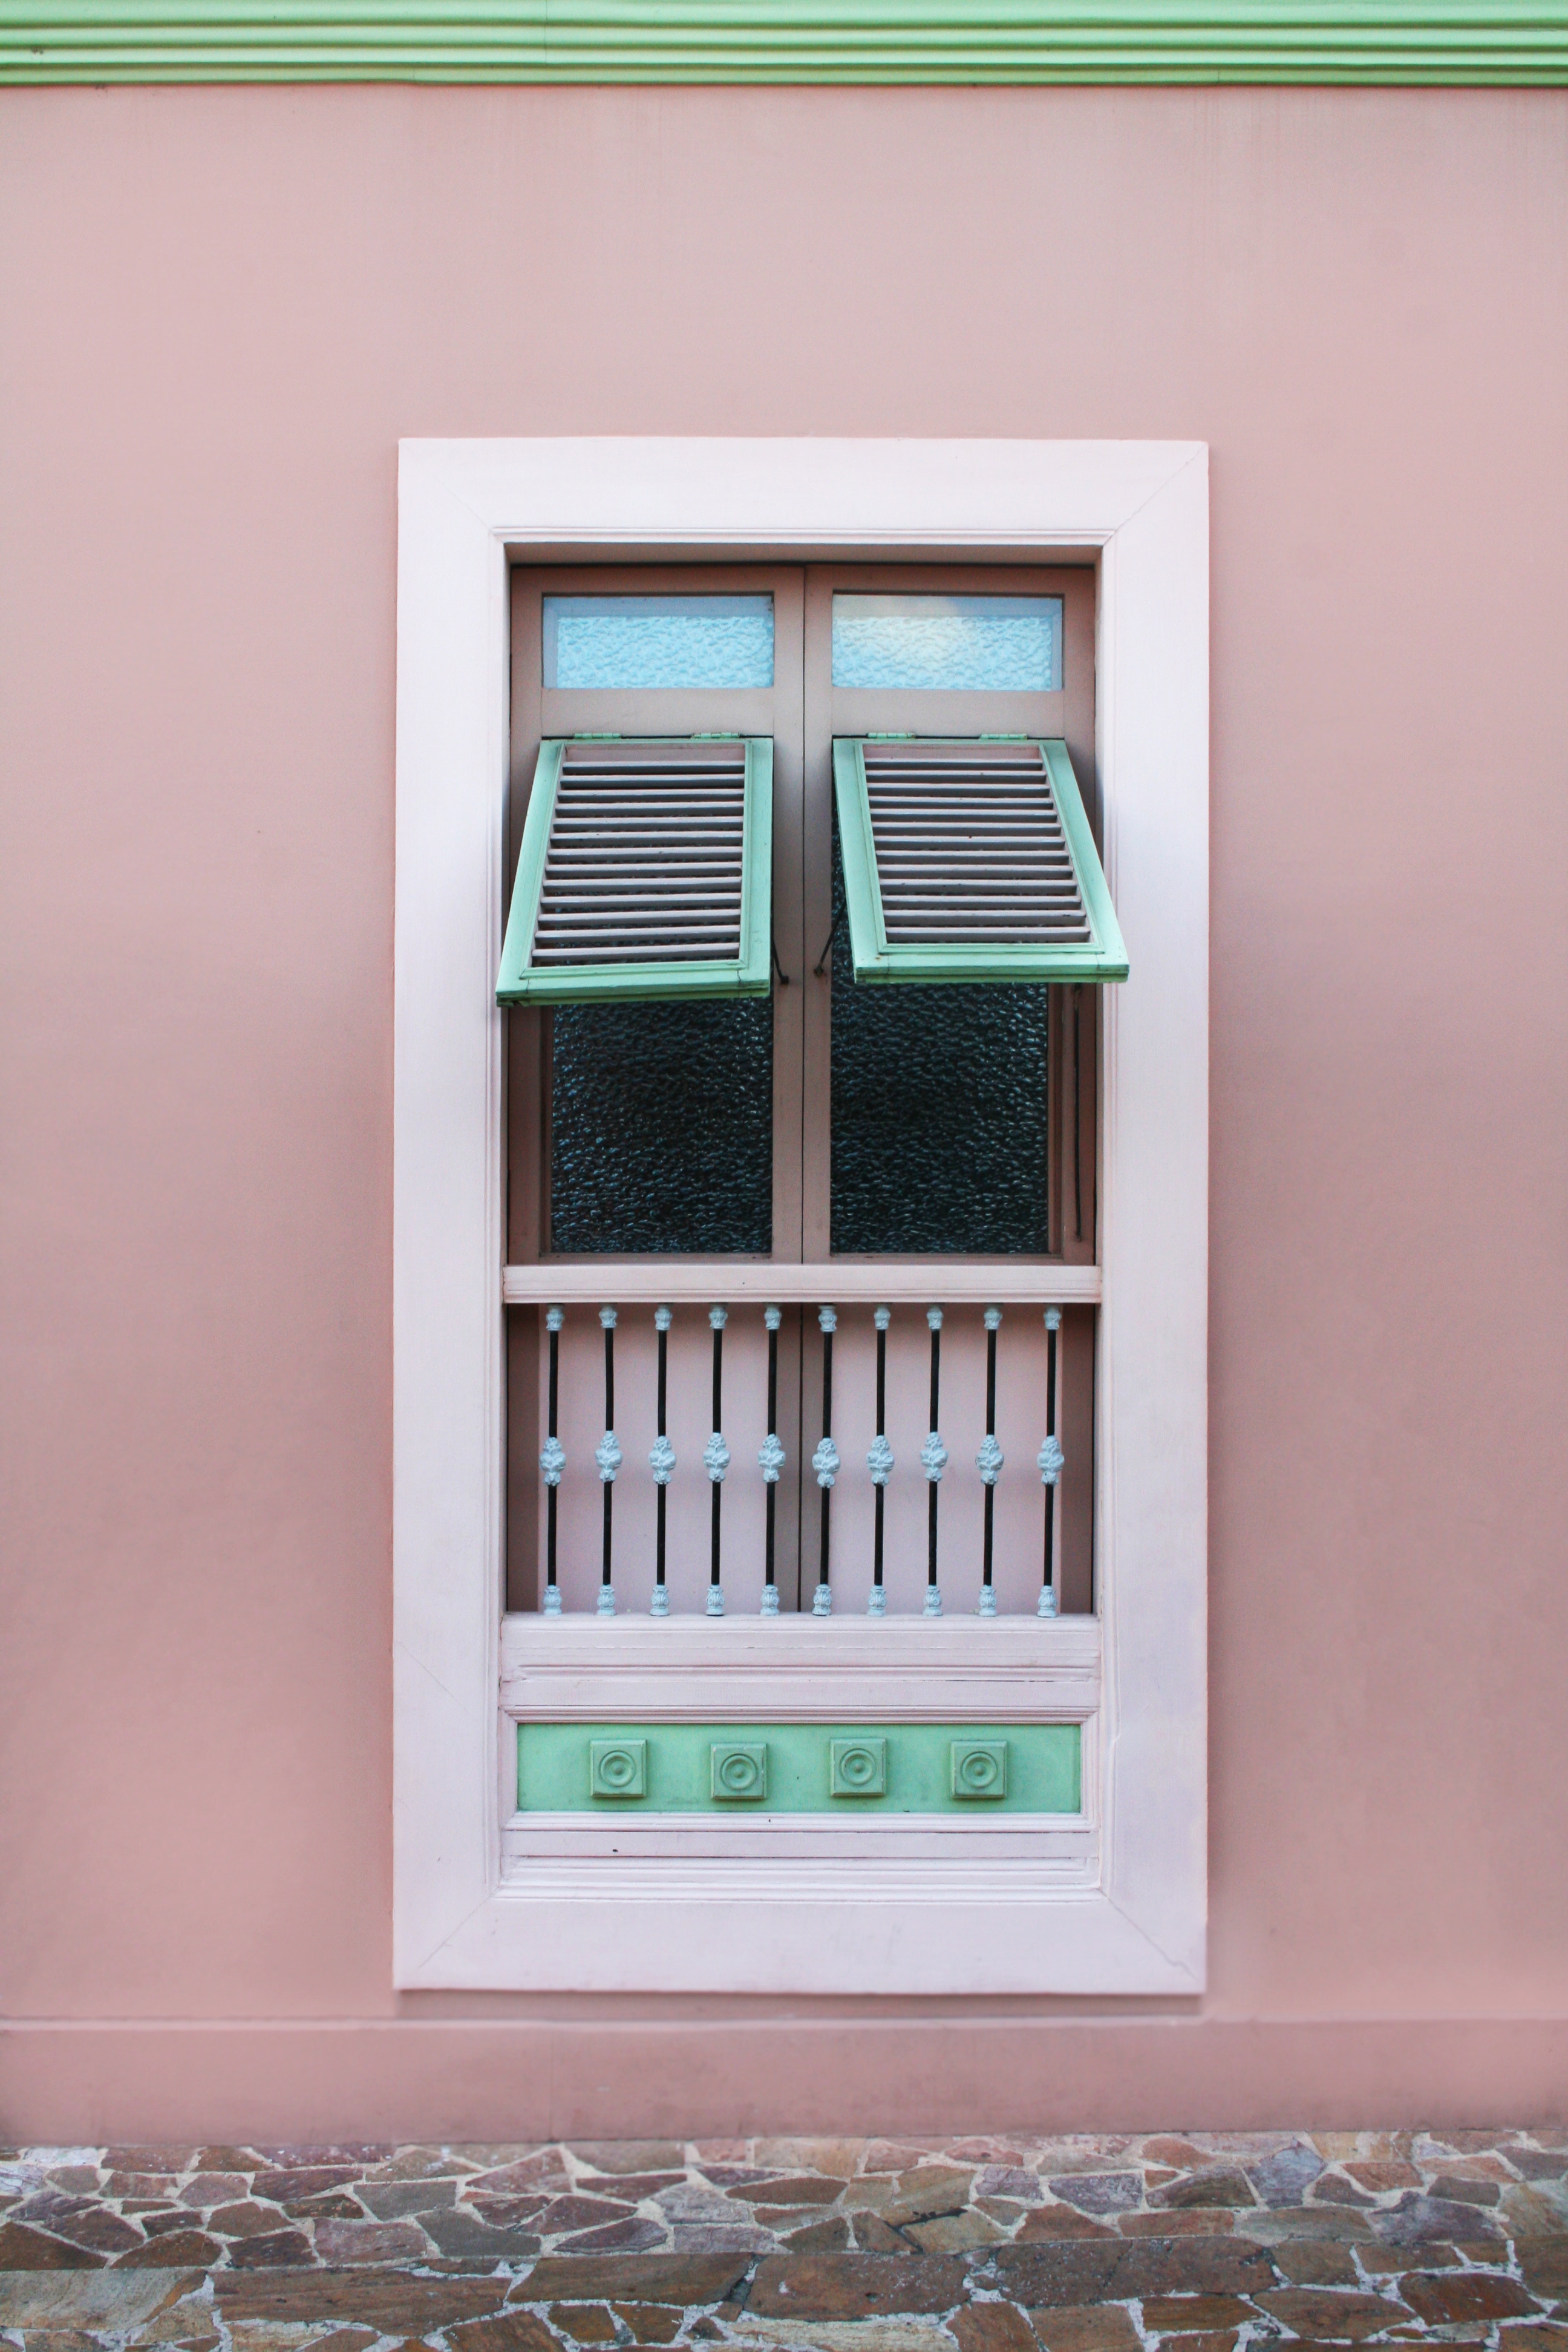
house, window, green, facade, door